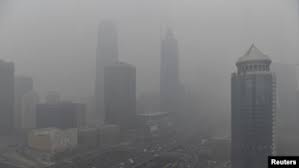
Weather: foggy or hazy